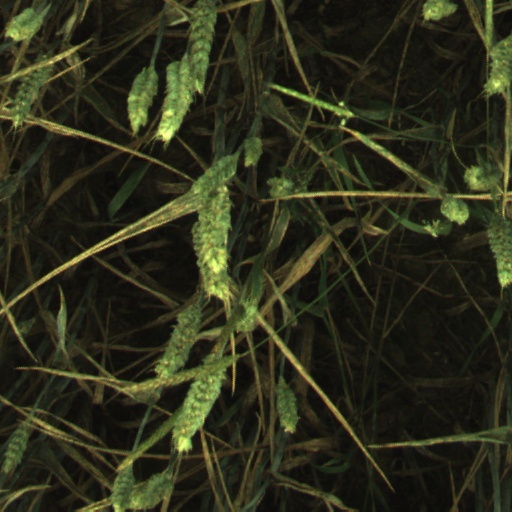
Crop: wheat